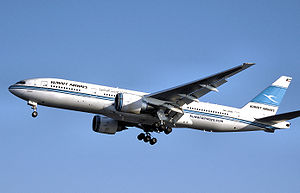
Kuwait Airways
Kuwait Airways er det nationale flyselskab fra Kuwait. Selskabet er ejet af staten, og har hovedkontor og hub ved Kuwait International Airport i provinsen Al Farwaniyah. Selskabet blev etableret i 1954 under navnet Kuwait National Airways.